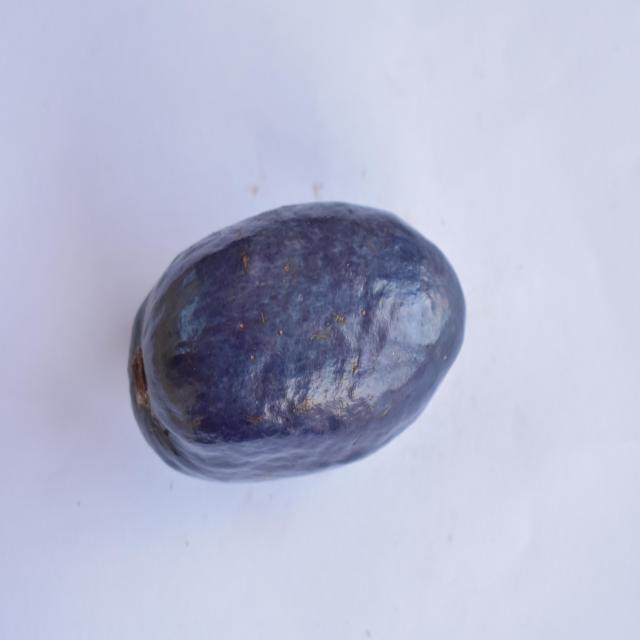
Plum grade: unaffected